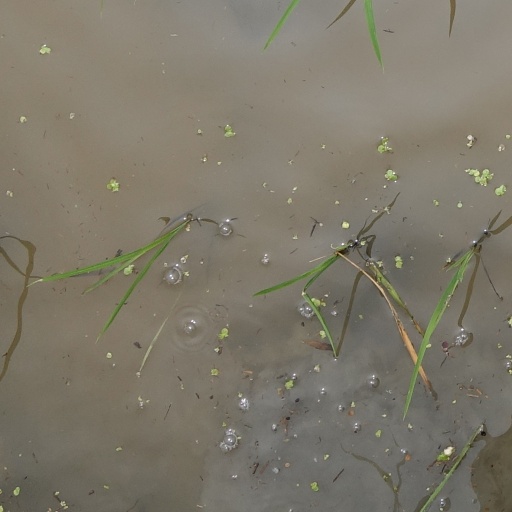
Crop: rice